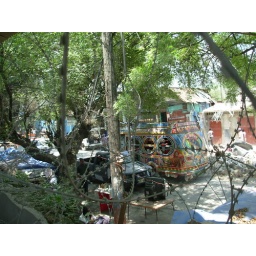
pretty bus on the street in Port au Prince